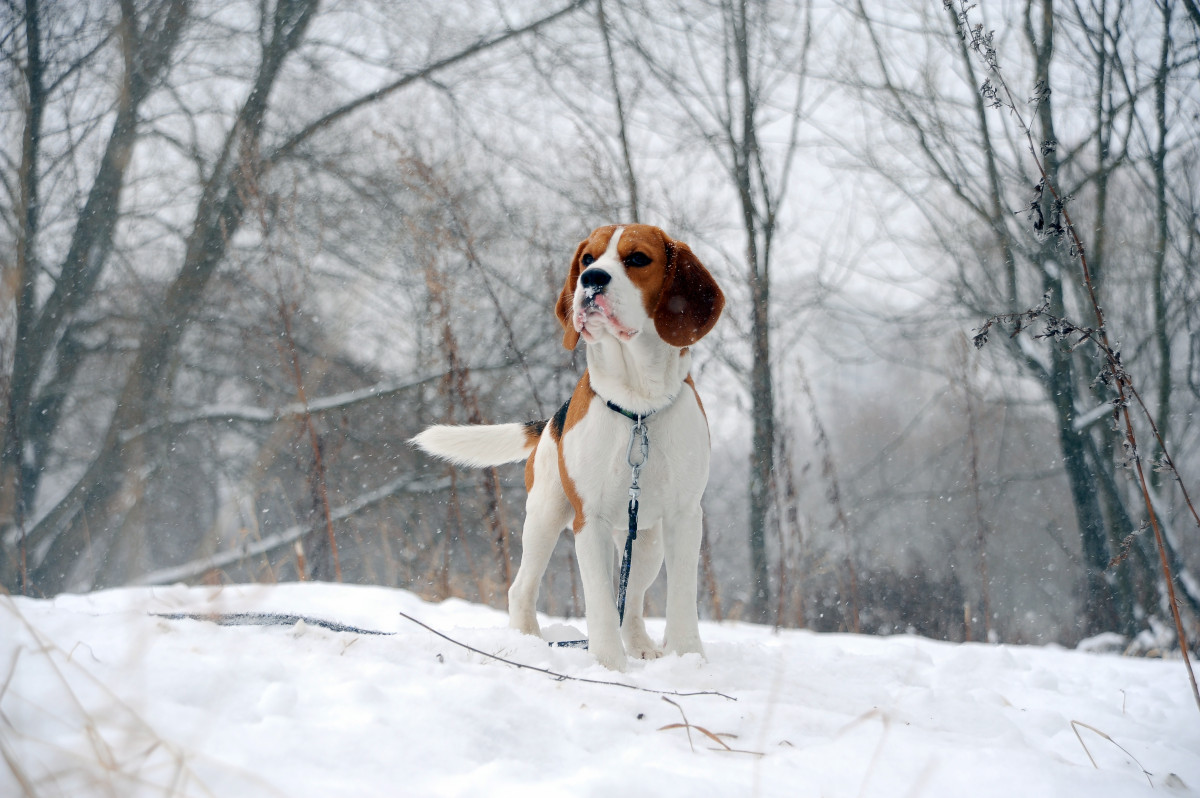
Tags: winter, weather, season